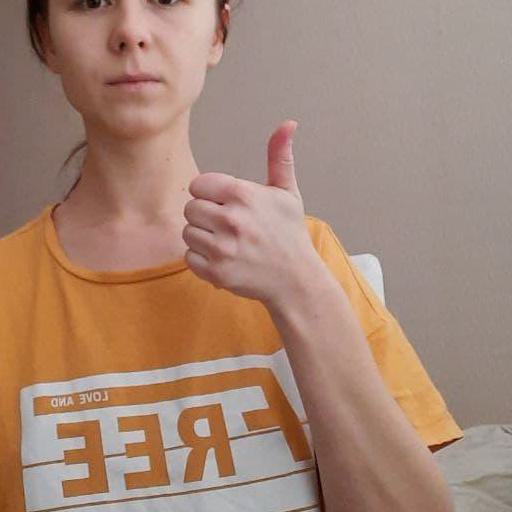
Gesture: like